Vladimir Barabanov

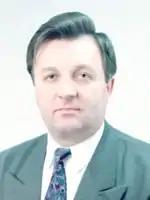

Vladimir Aleksandrovich Barabanov (Russian: Владимир Александрович Барабанов; born on 1 August 1951), is a Russian politician who had served as the first and fourth governor of Bryansk Oblast from 1991 to 1993 during his first term, and from 1995 to 1996 on his second term.